Eric Duncan (politician)

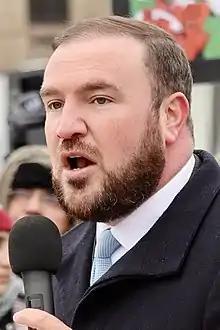
Duncan in 2022

Eric Dawson Duncan (born 10 November 1987) is a Canadian politician who was elected to represent the riding of Stormont—Dundas—South Glengarry in the House of Commons of Canada in the 2019 Canadian federal election. He is a member of the Conservative Party of Canada. Prior to his election to Parliament, Duncan served as mayor of the township of North Dundas from 2010 to 2018. He is the first openly gay Conservative MP to serve in the House of Commons.